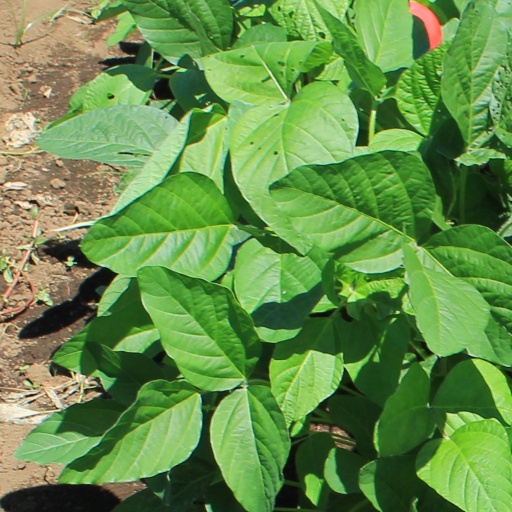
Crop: soybean